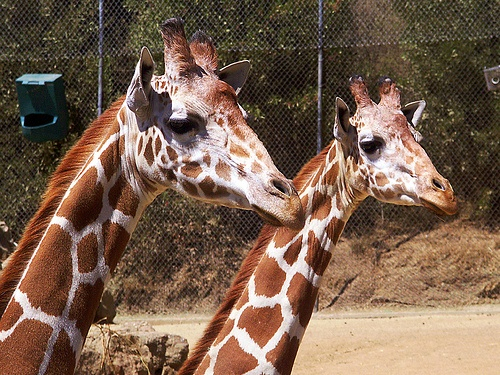
Two Giraffe are standing side-by-side together in the sand.
Two brown and white giraffes  inside a fence.
a close up of two giraffes behind a fence with trees
There are two giraffes are standing inside a cage.
The twin animals stand together in the sun